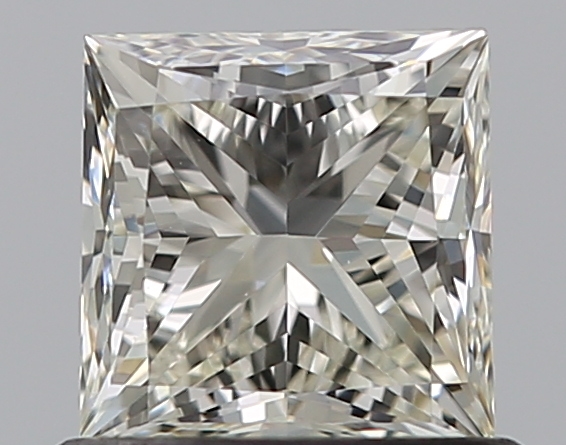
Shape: princess
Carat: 0.75
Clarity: VS1
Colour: L
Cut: EX
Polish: EX
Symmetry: VG
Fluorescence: F
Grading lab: GIA
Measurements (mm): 4.88 x 4.85 x 3.53